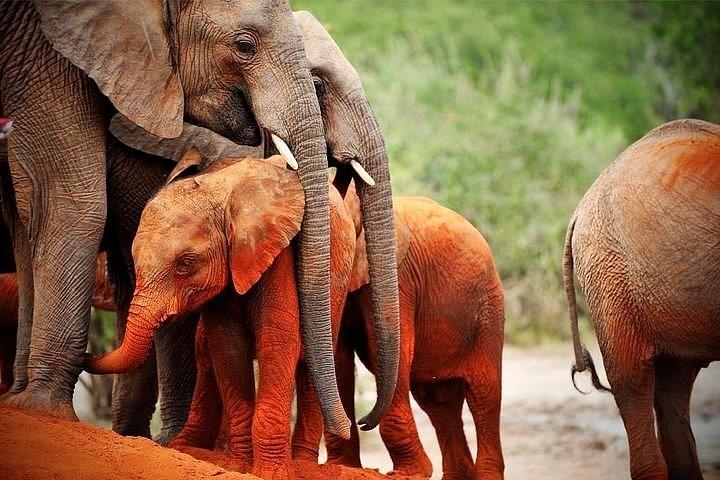
Wanyama wa porini aina ya tembo wakiwa katika mapunziko yao huku wamewakumbatia watoto wao wadogo katika mikonga yao.